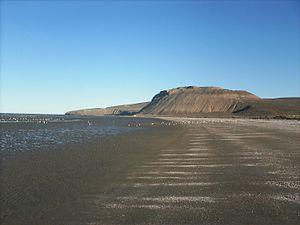
La province de Santa Cruz est une province de l'Argentine, qui se trouve en Patagonie, dans le sud du pays. Sa capitale est la ville de Río Gallegos.